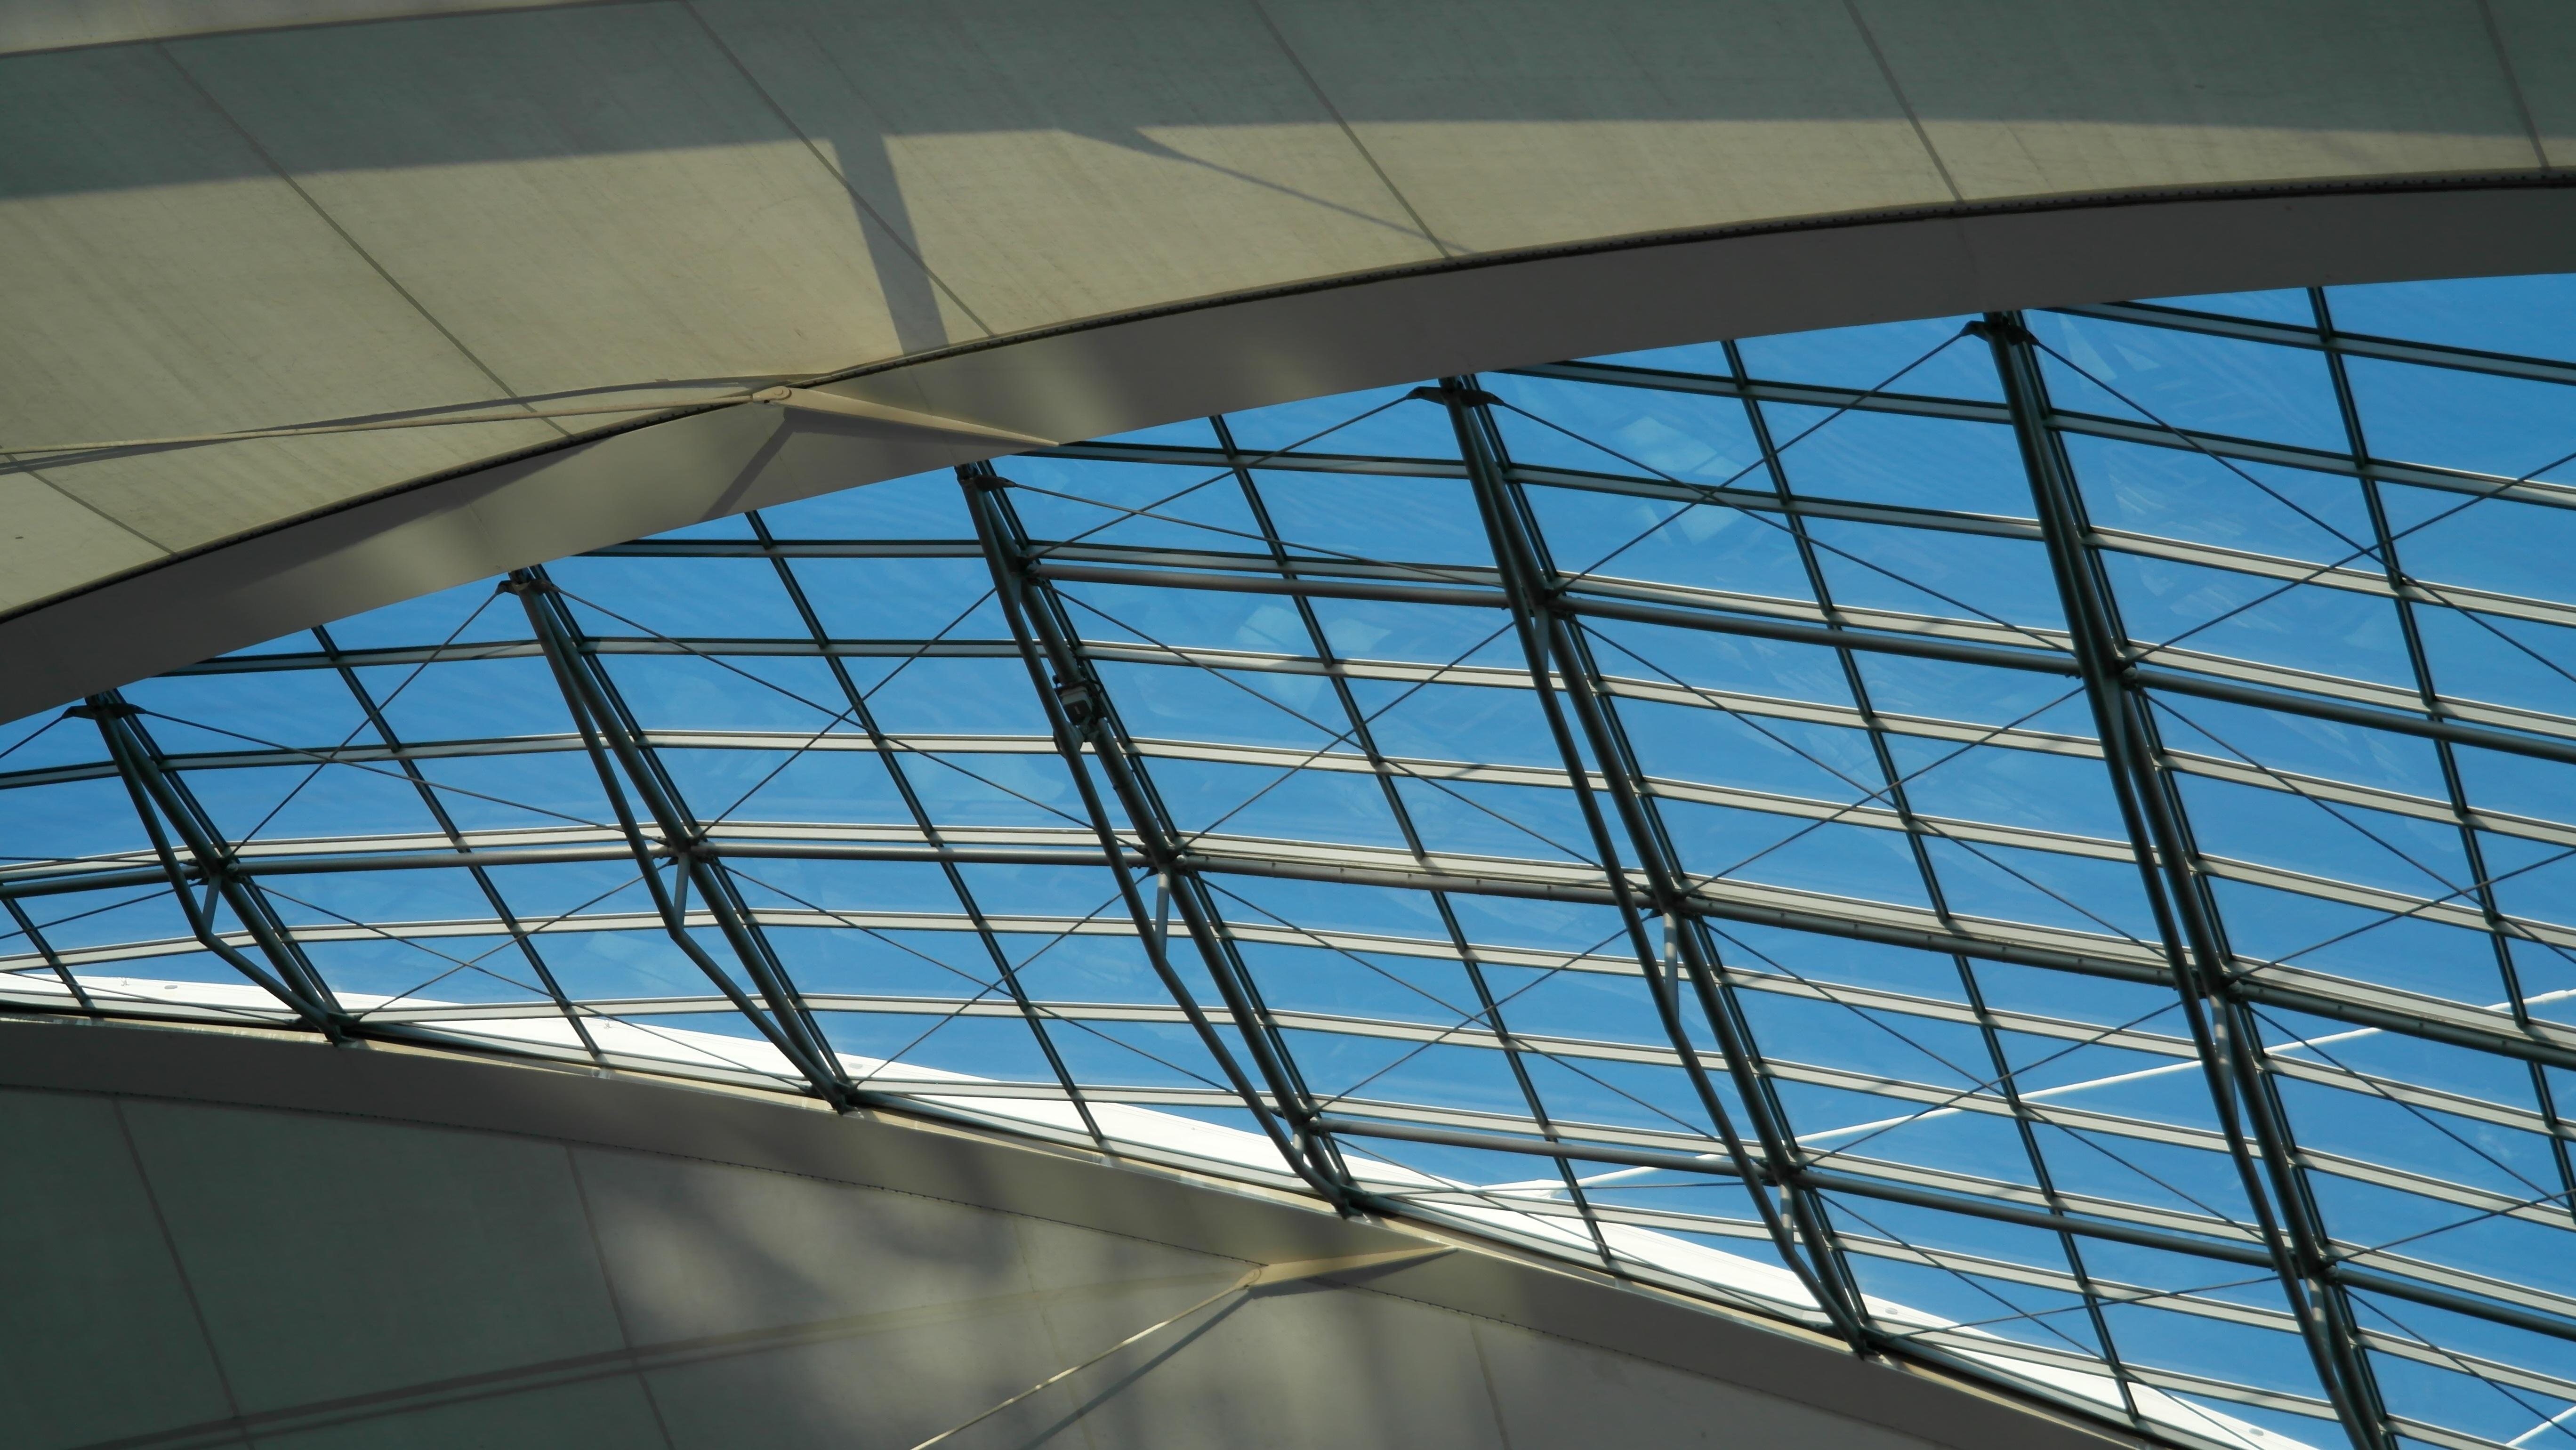
architecture, structure, technology, window, glass, roof, building, skyscraper, construction, line, reflection, metal, facade, blue, modern, stadium, grey, symmetry, shape, headquarters, daylighting, glass surface, sport venue